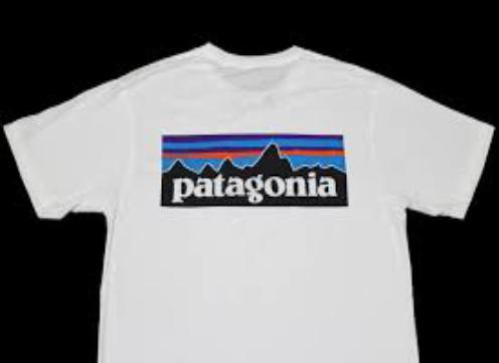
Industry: Clothes